Martin Offiah

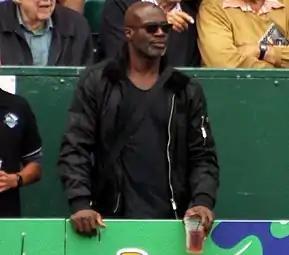
Martin Offiah in 2016

Martin Nwokocha Offiah MBE ( ("original pronunciation"), ("commonly used")); born 29 December 1965) is an English former professional rugby league and rugby union footballer who played in the 1980s, 1990s and 2000s. Offiah was inducted into the Rugby League Hall of Fame in 2013. He scored over 500 tries during his rugby league career, making him the third-highest try scorer (and top try-scoring English player) of all time, and now features in a statue of great rugby league players outside Wembley Stadium.